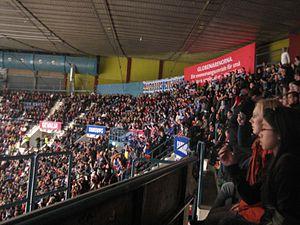
Hovet, anciennement le Johanneshovs Isstadion, fut ouvert en 1955, complété en 1962 et reconstruit en 2002. C'est une salle de Stockholm utilisé principalement pour le hockey sur glace, des concerts et des événements corporatifs. C'est la glace du Djurgårdens IF et de l'AIK IF. Le Skarpnäck AIK, club présent au 4ᵉ échelon national, y dispute également des matchs régulièrement. La capacité officielle est de 8 300 spectateurs.